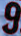
Number: 9